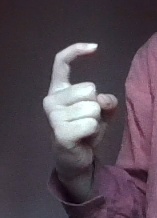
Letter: ra